Oium

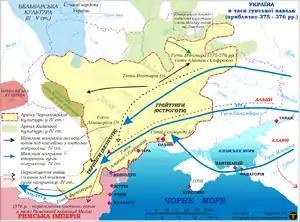

Oium was a name for Scythia, or a fertile part of it, roughly in modern Ukraine, where the Goths, under a legendary King Filimer, settled after leaving Gothiscandza, according to the "Getica" by Jordanes, written around 551.